Grumman FF

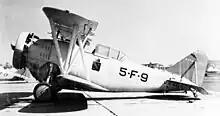
Grumman FF-1 of U.S Navy Squadron VF-5B

"FF-1"s were delivered to Fighter Squadron VF-5B of the beginning in June 1933. In service the "FF-1" became familiarly known as the "Fifi". Delivery of "SF-1s" started on 30 March 1934, and they also served aboard the "Lexington", with Scout Squadron VS-3B.